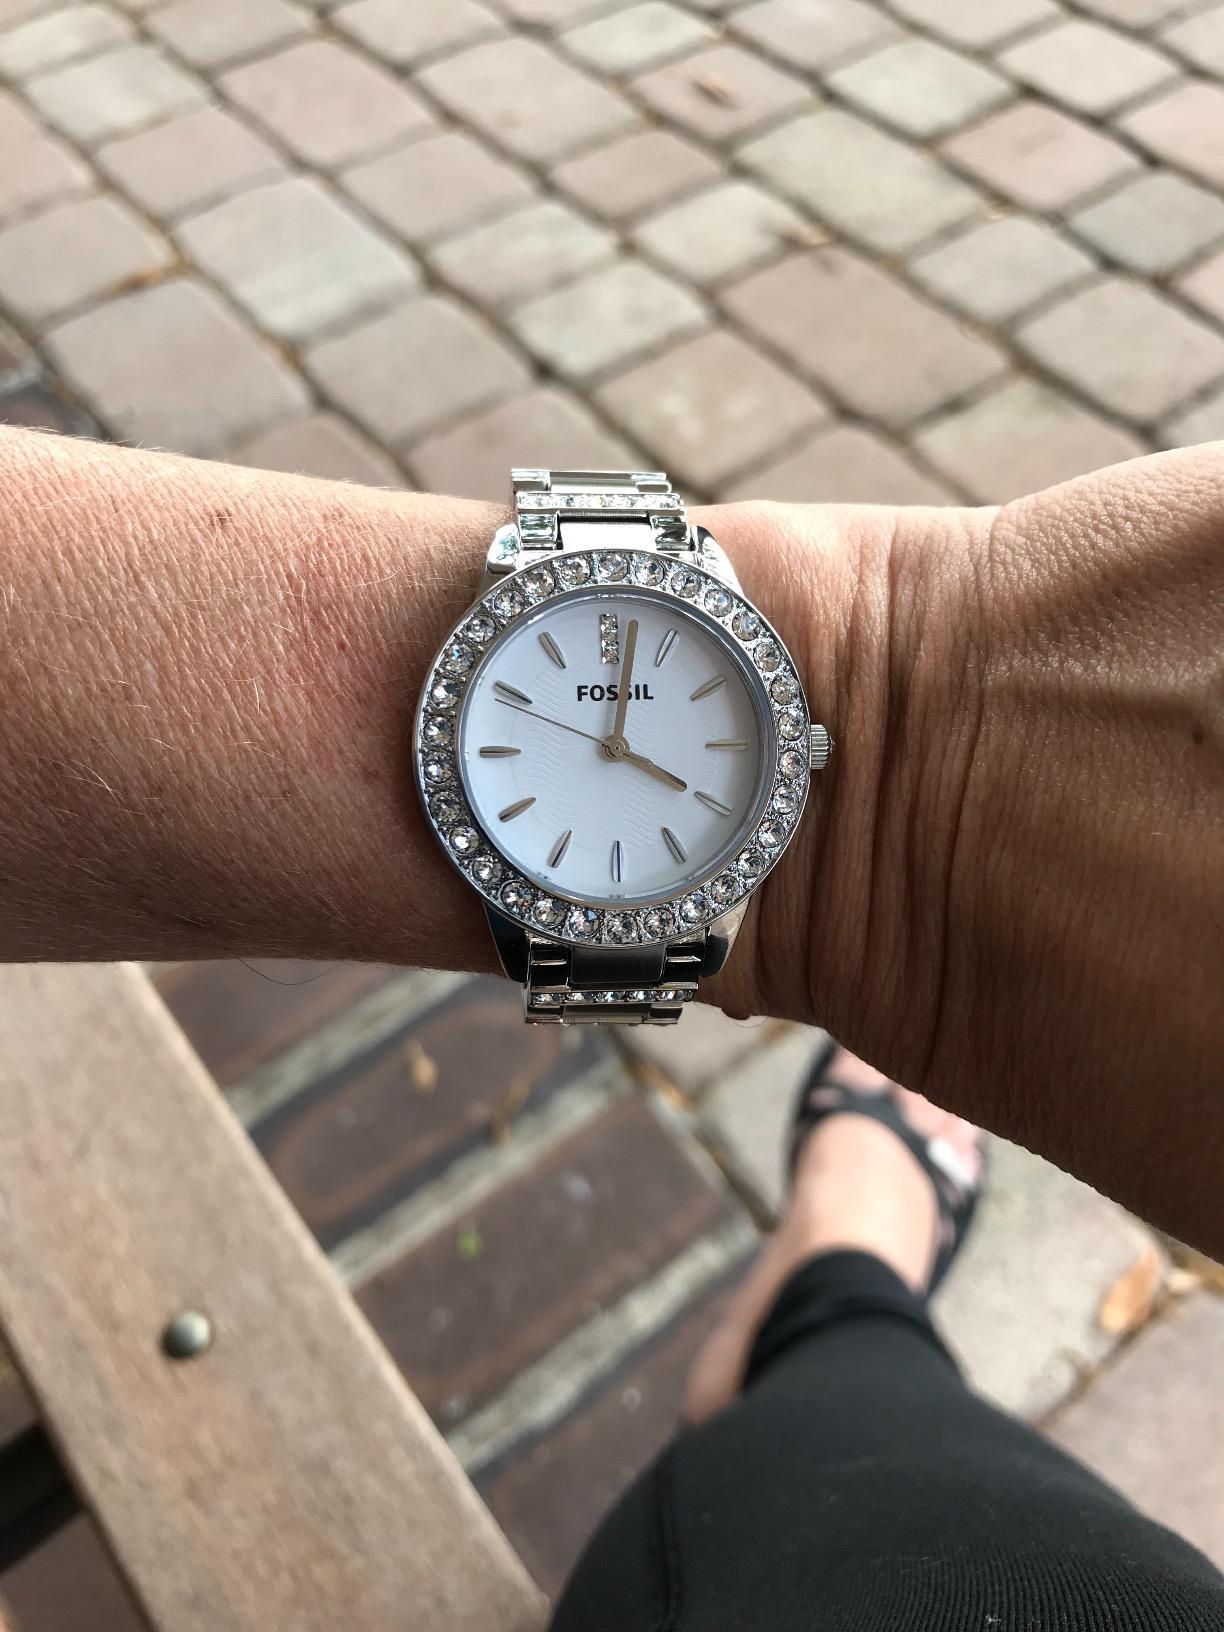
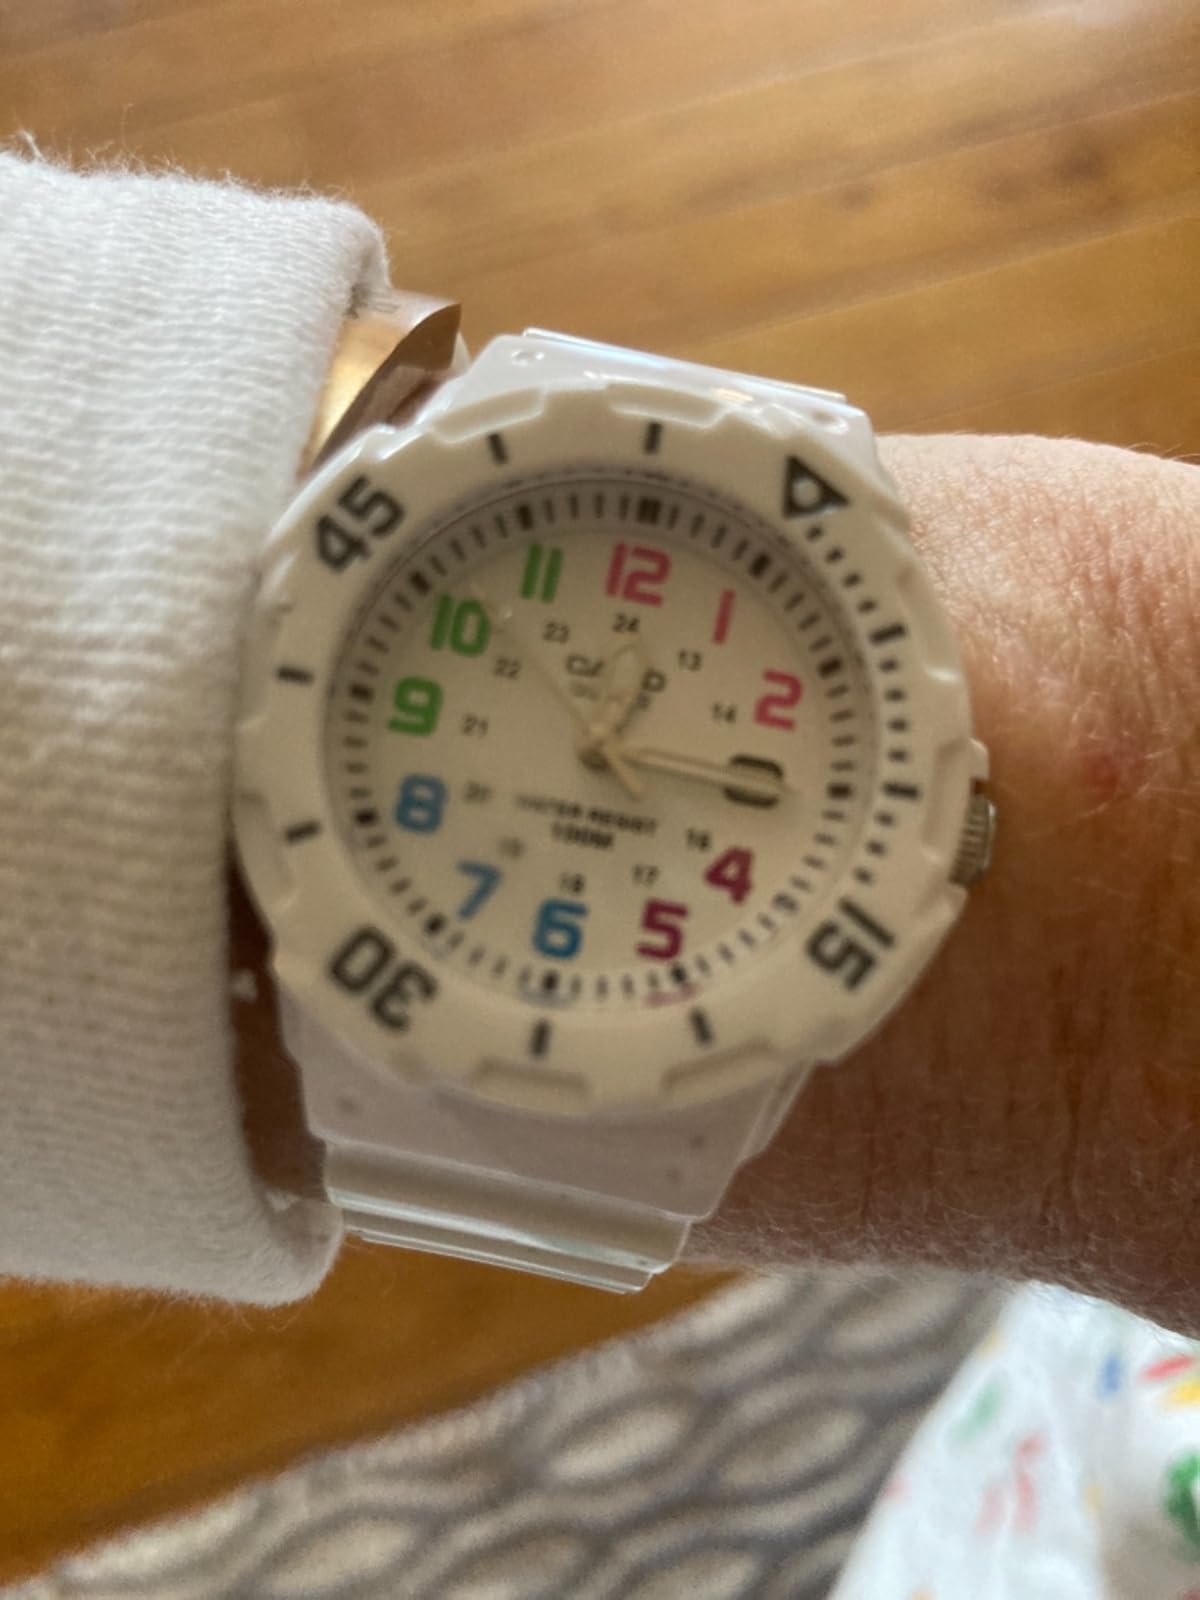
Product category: accessories_watch
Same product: no